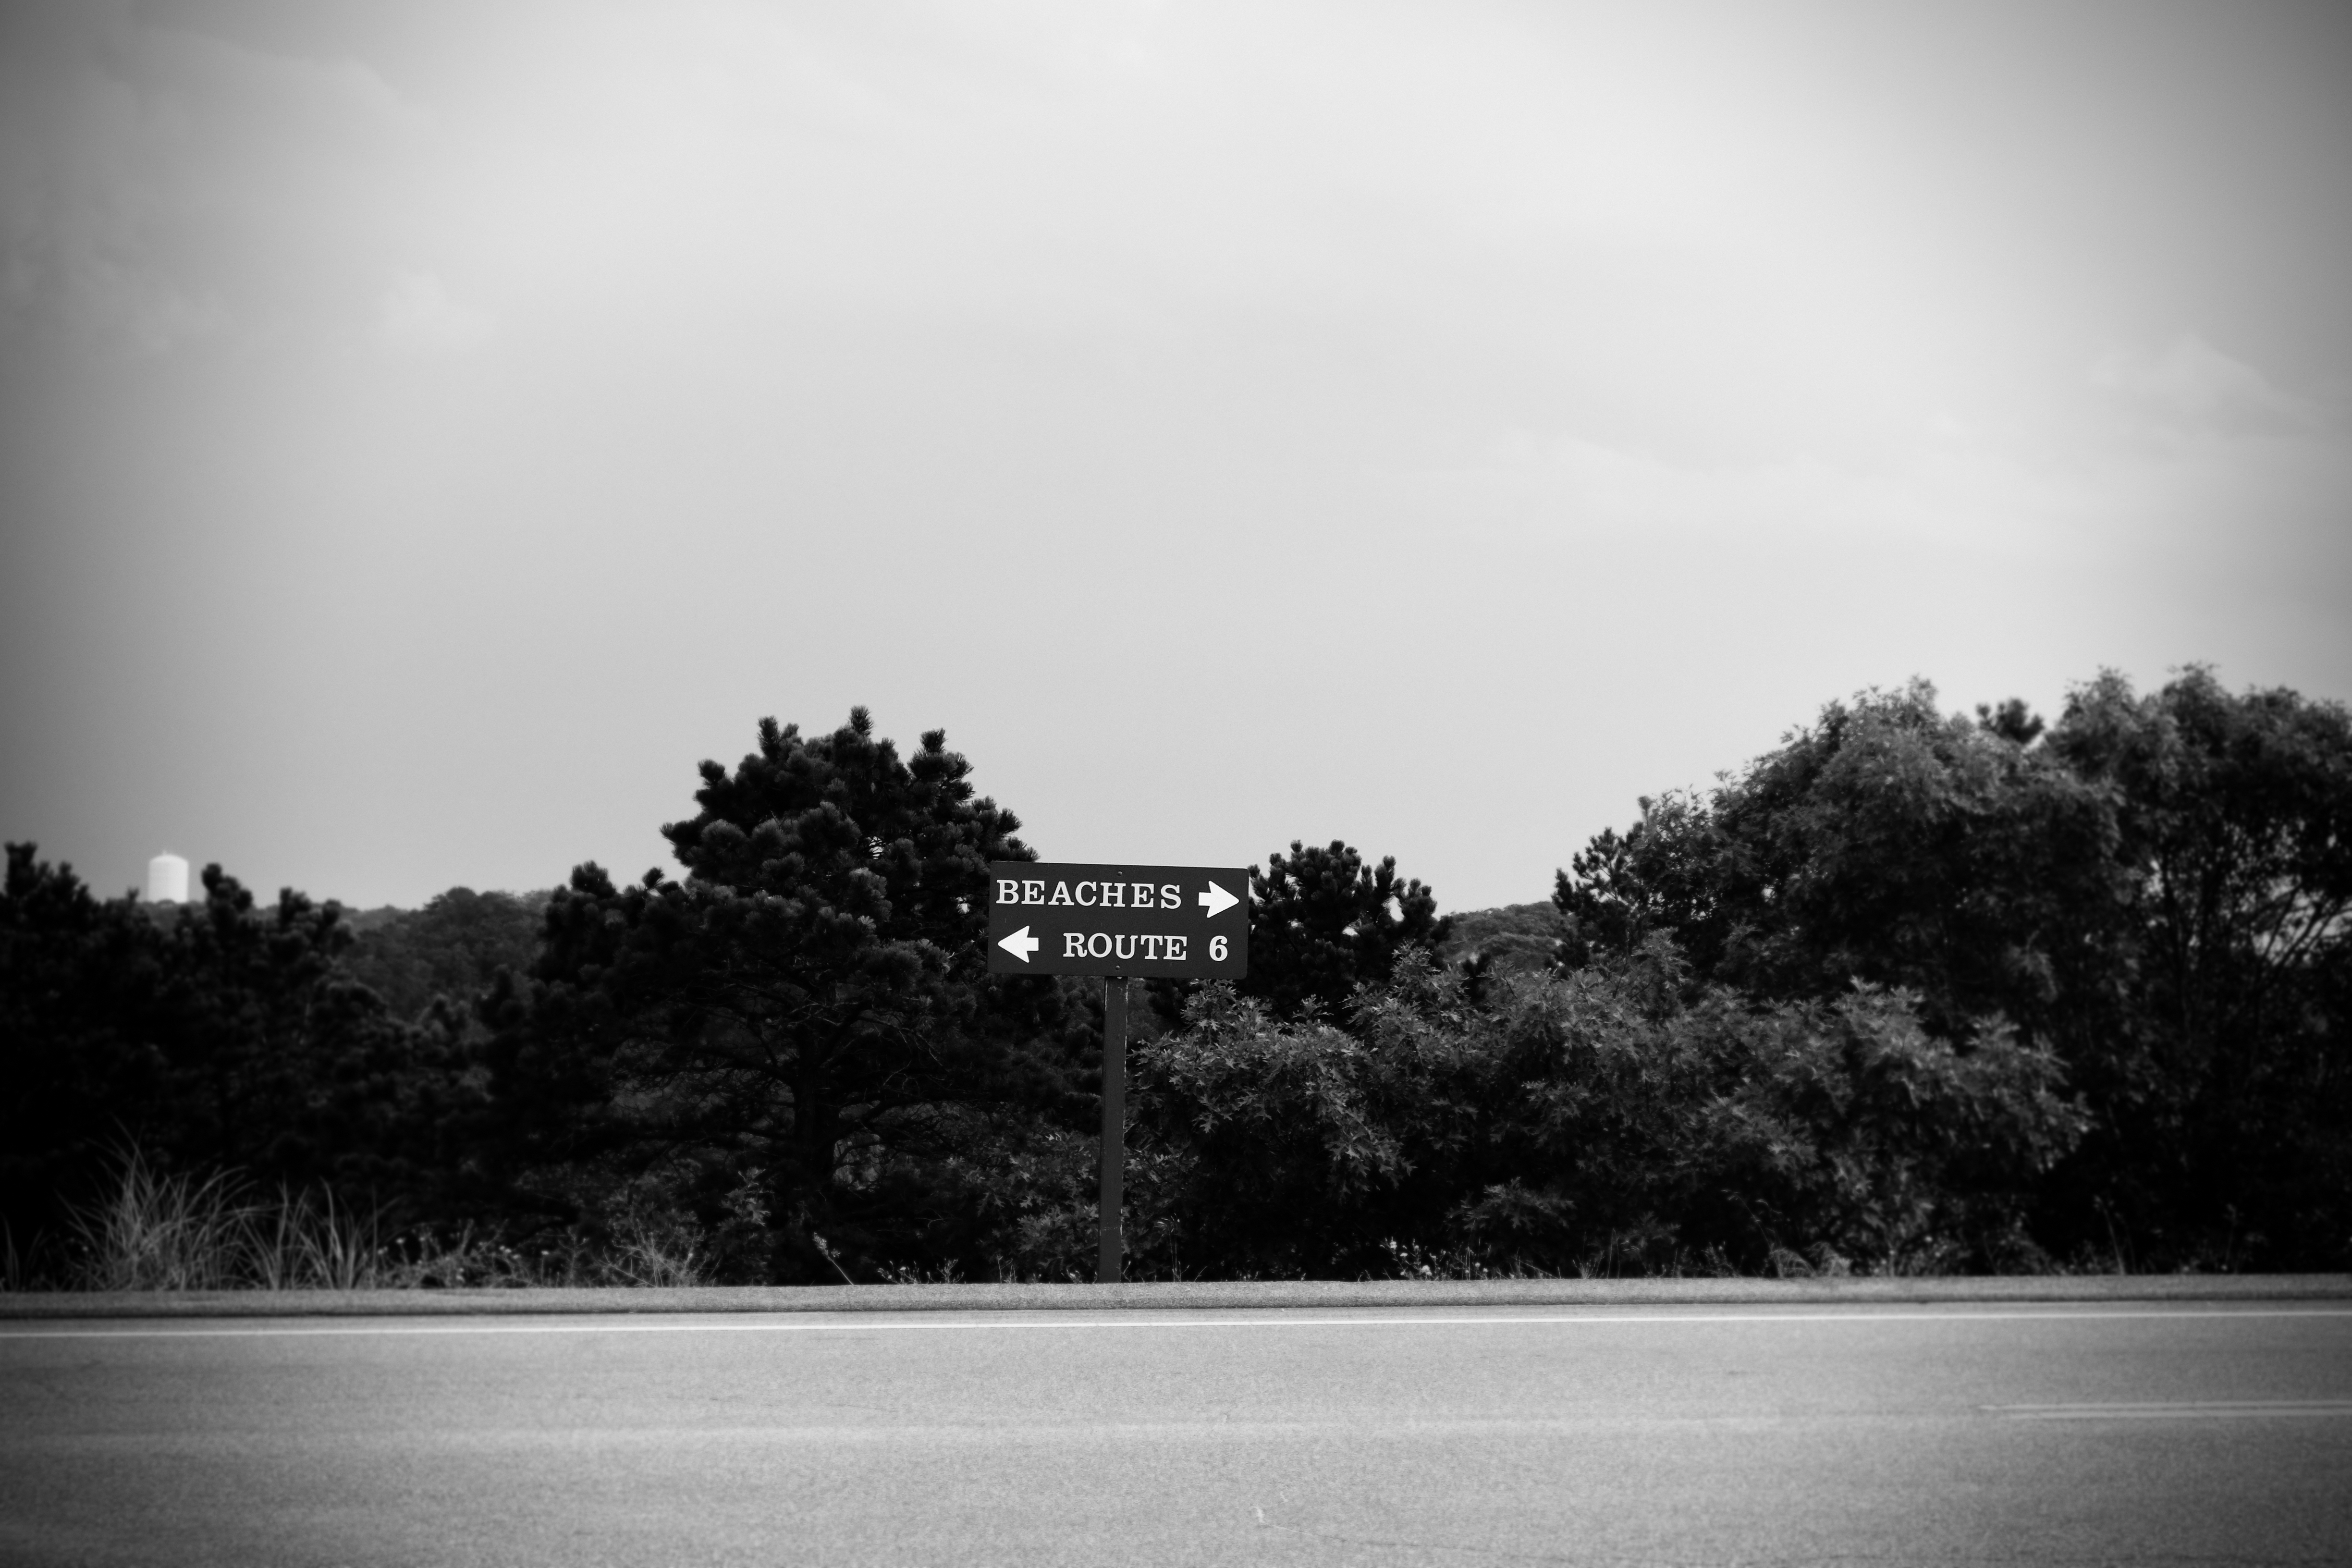
beach, tree, nature, grass, horizon, cloud, black and white, plant, sky, road, white, photography, sunlight, morning, sign, darkness, black, monochrome, route, monochrome photography, atmospheric phenomenon, woody plant